Lauren Nelson

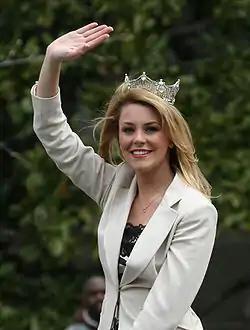

Lauren Paige Nelson (born November 26, 1986) is a beauty queen from Lawton, Oklahoma who holds the Miss America 2007 title. Nelson is the second consecutive Miss America and sixth in the history of Miss America to hail from this state.